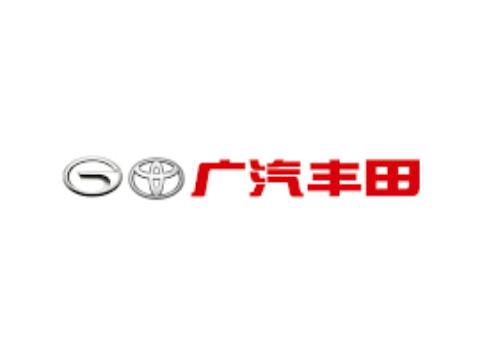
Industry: Transportation